Lada

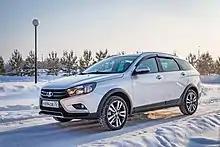
Lada Vesta

In March 2008, Renault purchased a minority 25% stake in AvtoVAZ in a US$1 billion deal, with Rostec retaining the remaining 75%. Sales of the Granta, a subcompact car developed in collaboration with Renault, started in December 2011. The Largus, another vehicle with Renault technology, was launched in the Russian market by the middle of July 2012. In August 2012, the XRAY concept car was launched at the Moscow International Automobile Salon. The XRAY was designed by then-chief designer Steve Mattin, formerly of Volvo and Mercedes-Benz. The second generation of the Lada Kalina, basically a facelifted first generation, was also revealed at the 2012 Moscow International Motor Show. The Kalina is also produced as the more powerful version named Lada Kalina Sport. Production of the Vesta, based on a new B\C platform developed by AvtoVAZ in cooperation with the Renault-Nissan Alliance, started on 25 September 2015, at Lada Izhevsk manufacturing site. For the first time in Lada history, only a year had passed between the concept car and the start of production. In 2016, after various acquisitions, Renault became the parent company of AvtoVAZ and took control of Lada. The XRAY, based on a Dacia platform, was the first compact city crossover in the company's history. Sales started on 14 February 2016. In January 2021, after a company revamp, Renault said it would integrate Lada and sister brand Dacia into a Lada-Dacia business unit.